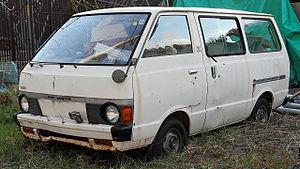
Le Nissan Vanette est un fourgon produit par Datsun, puis Nissan de 1978 à 2010. Il est ensuite remplacé par les Nissan Serena et Nissan NV200.